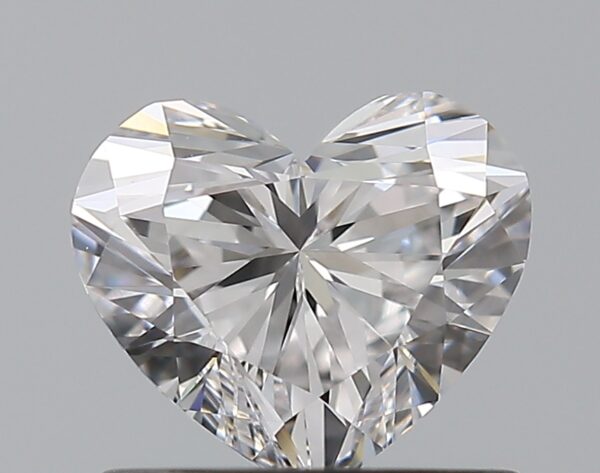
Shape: heart
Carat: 0.77
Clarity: VVS2
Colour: D
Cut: EX
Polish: EX
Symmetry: EX
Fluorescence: N
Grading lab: GIA
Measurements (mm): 5.56 x 6.44 x 3.78